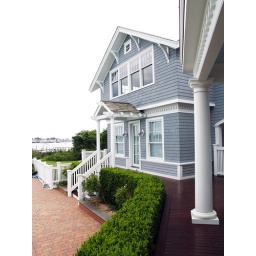
Movie theater upstairs, guest house in the middle and a wine cellar downstairs